87 Hackford Road (Van Gogh)

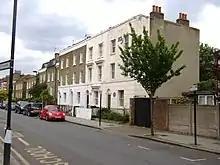
Houses in Hackford Road, in 2016; the English Heritage's Blue Plaque is visible on the front of number 87

In 1973, while researching an article on van Gogh, the journalist Ken Wilkie visited Eugenie's granddaughter, Kathleen Maynard, at her home in Stoke Gabriel, Devon, England. While she was showing him photographs of the Loyers and their house, he noticed a dusty, tea- or coffee- stained drawing in the box in which the photographs were kept. Maynard recalled that her father said it had been drawn by "one of my [Maynard's] Grandmother's lodgers" and "it's been up in the attic as long as I can remember".